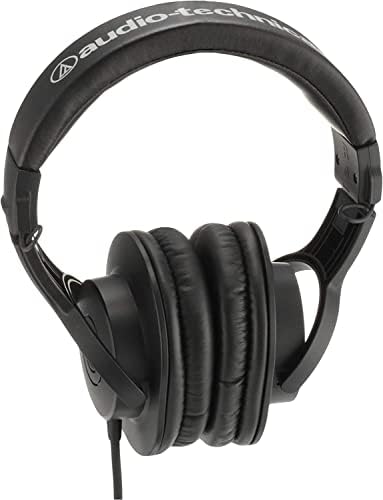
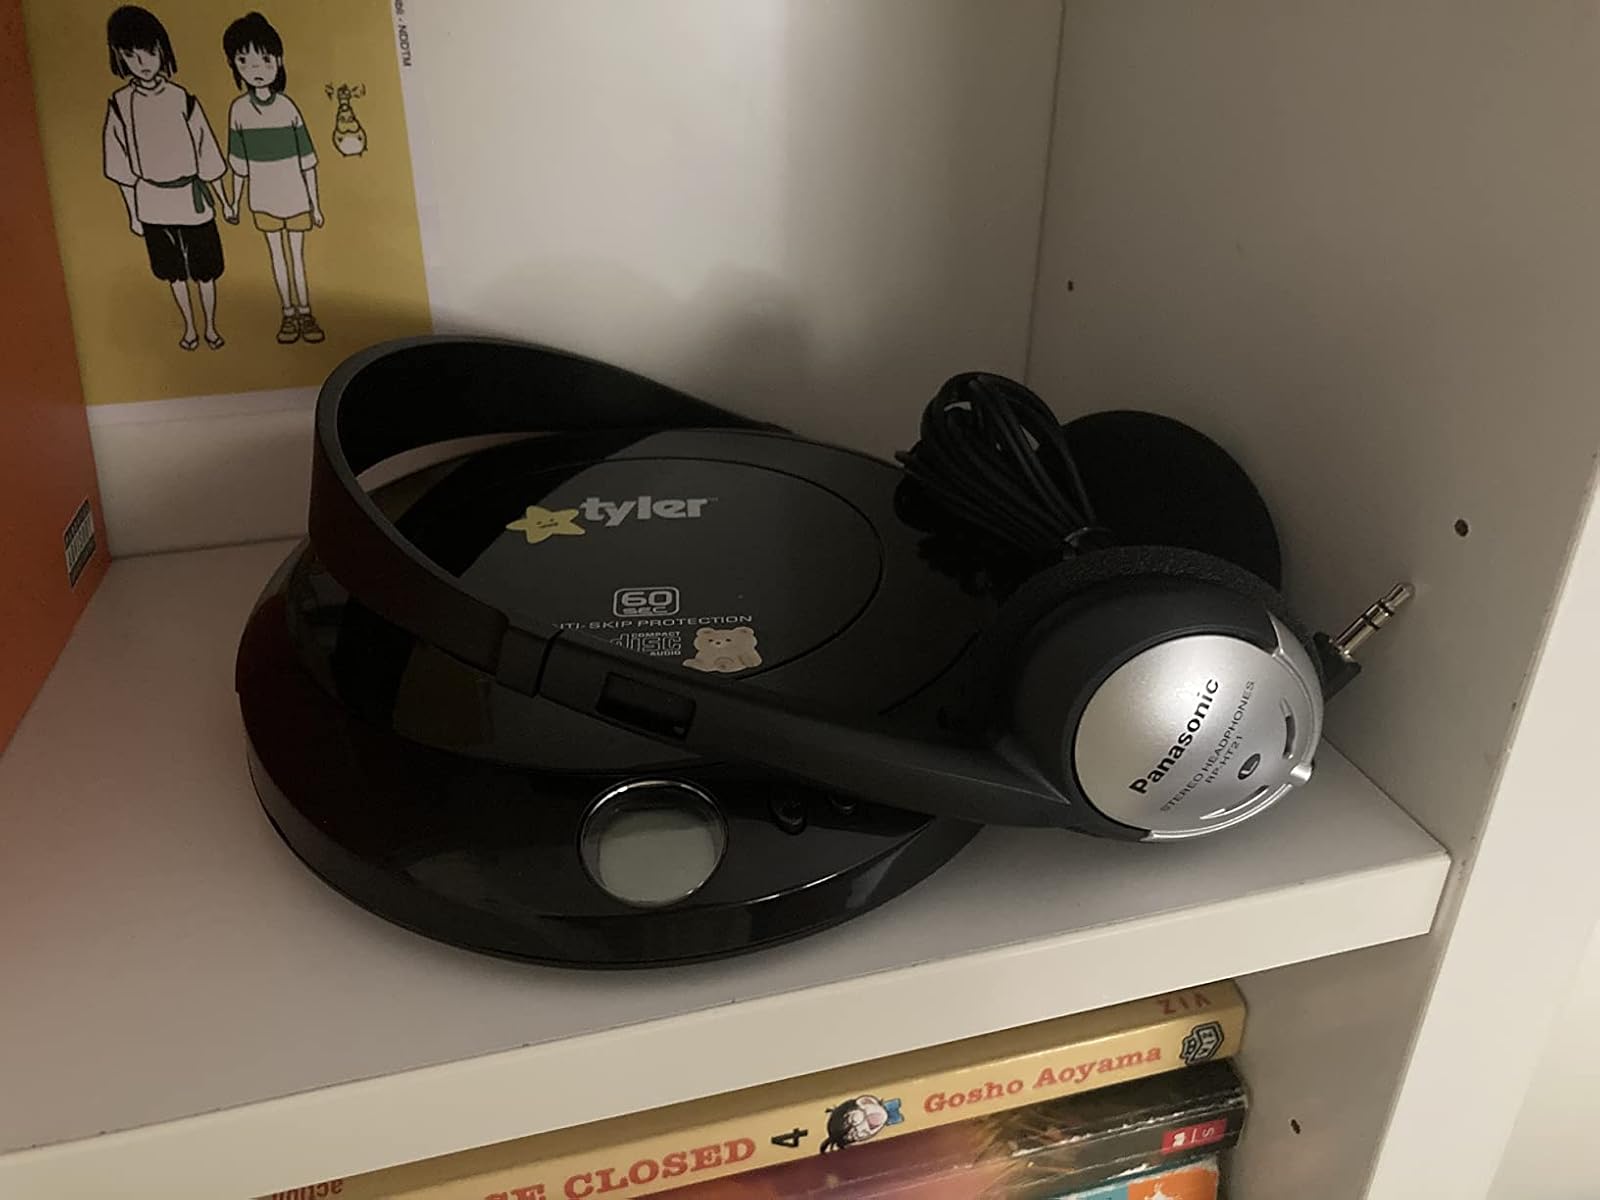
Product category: headphones
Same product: no